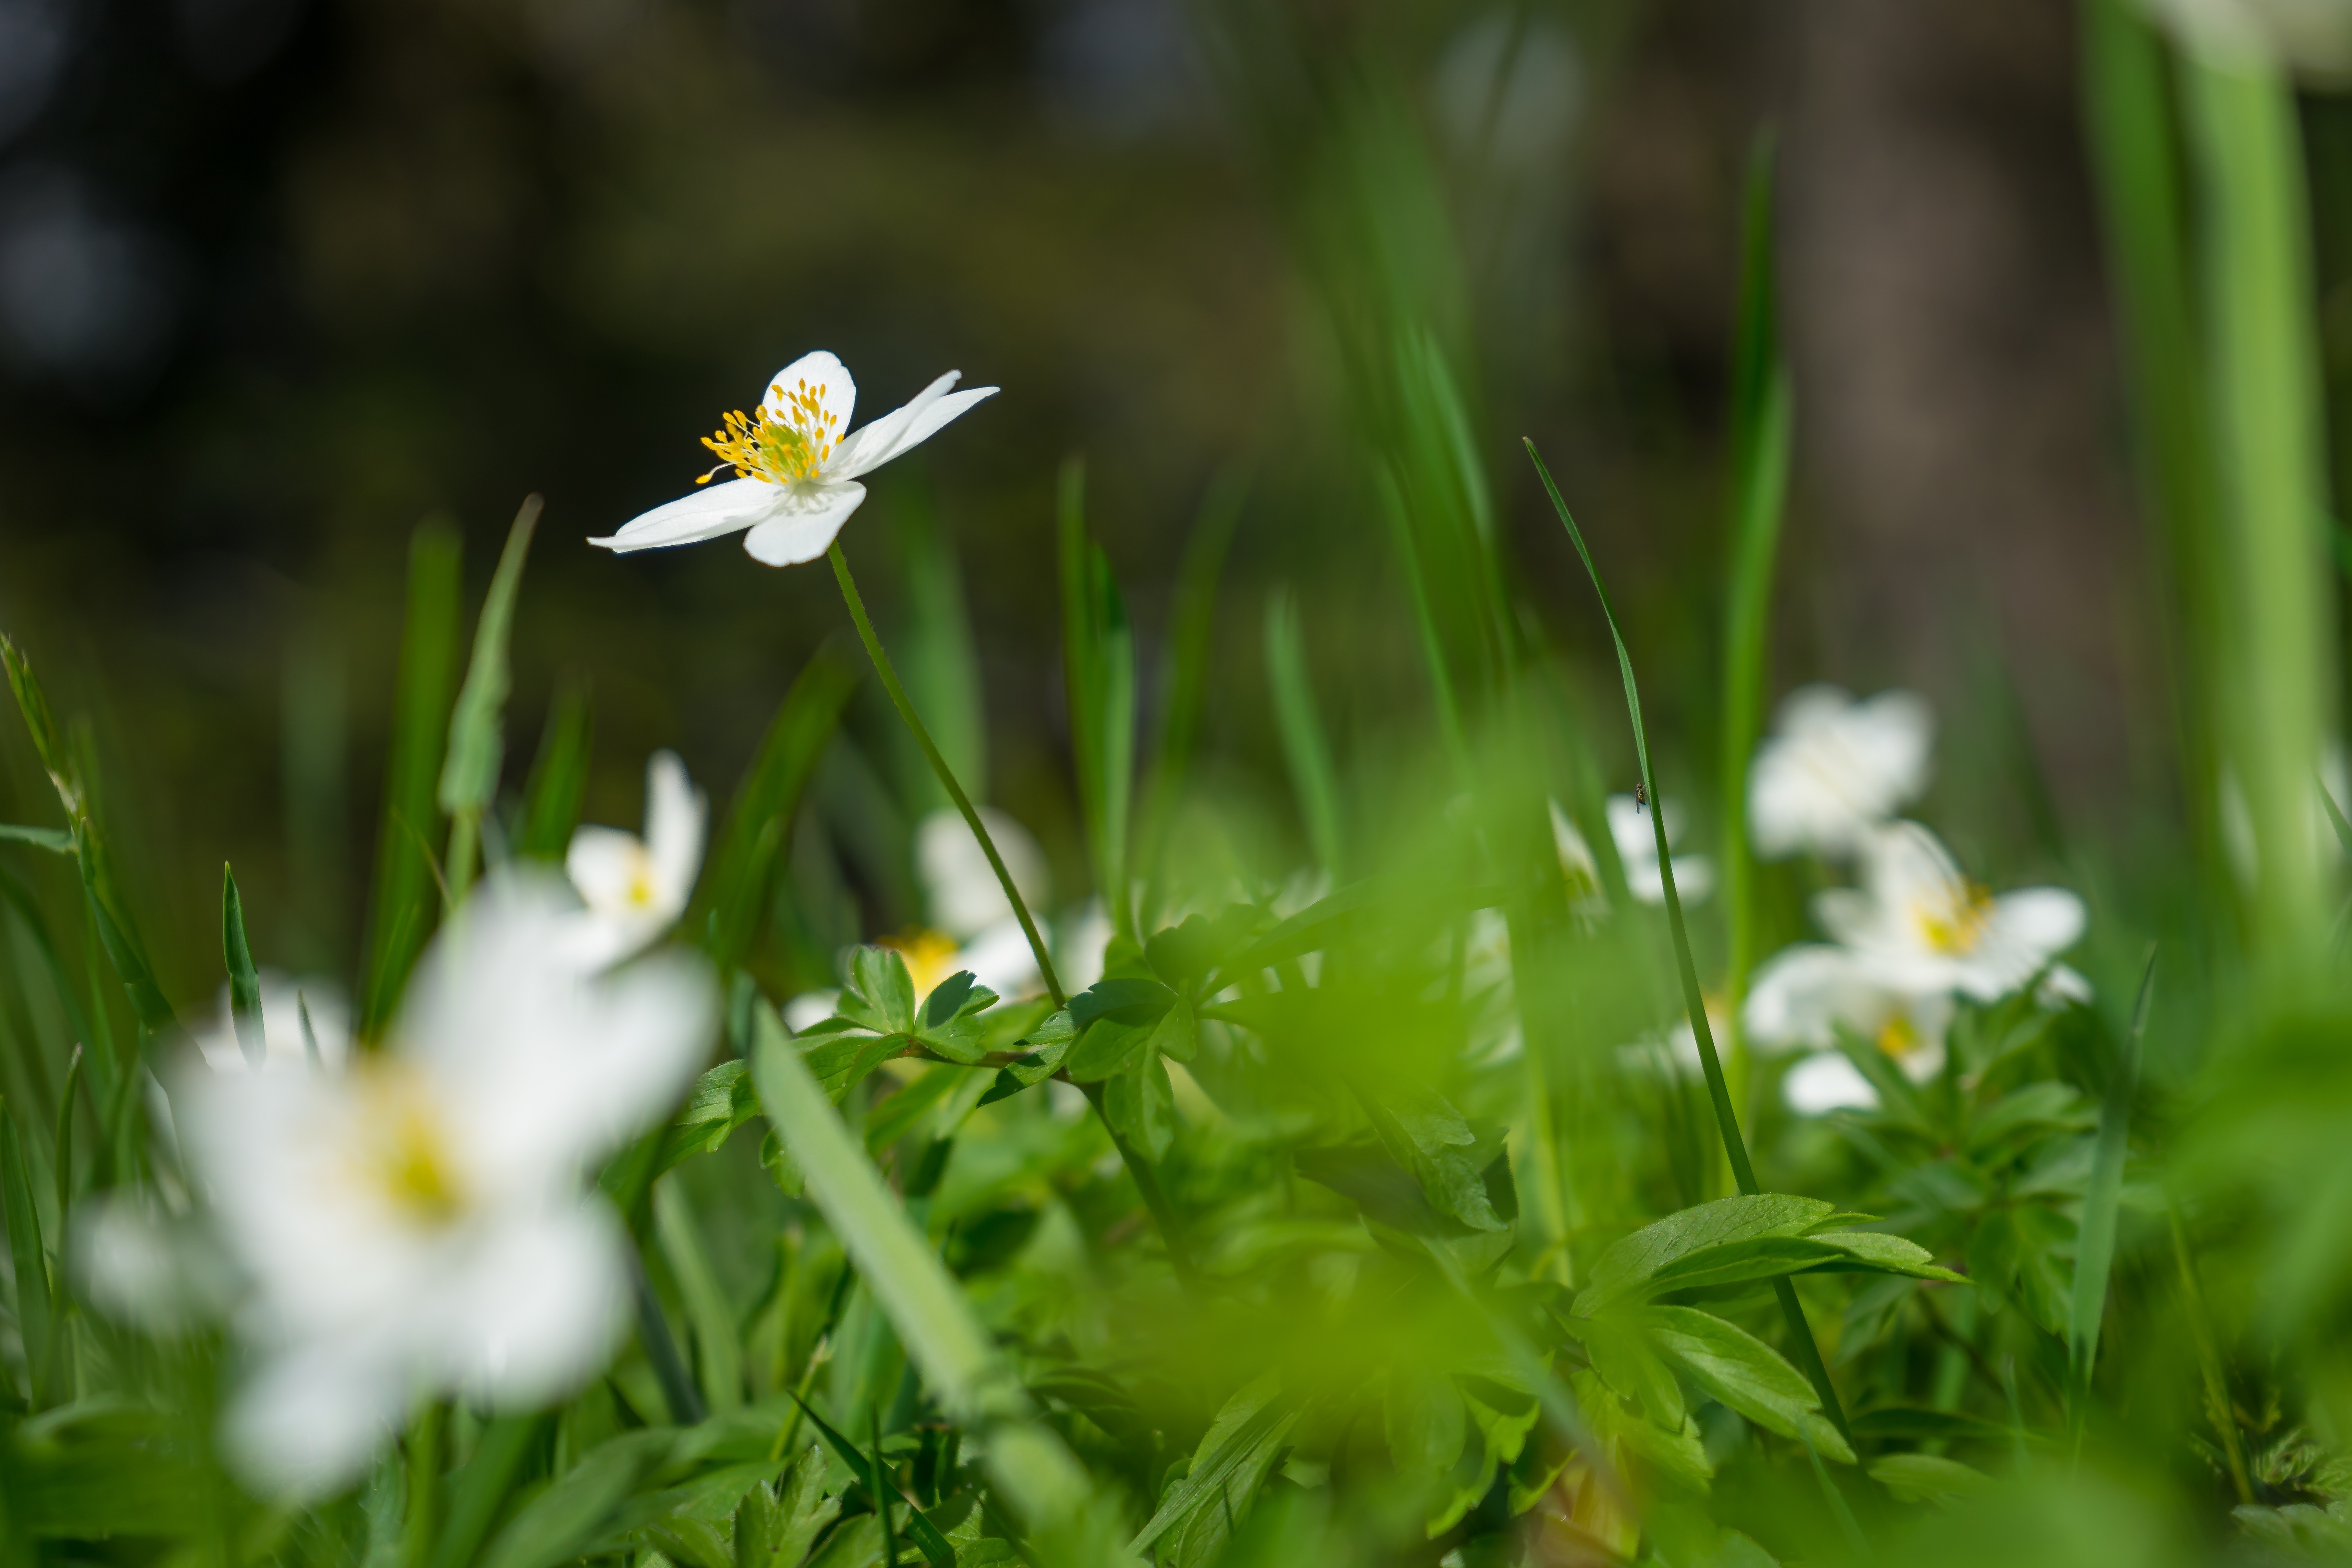
landscape, nature, grass, blossom, bokeh, plant, lawn, meadow, leaf, flower, bloom, summer, daisy, spring, green, macro, botany, colorful, yellow, flora, wildflower, blade of grass, background, narcissus, flower meadow, spring flower, macro photography, blossomed, white blossom, flowering plant, signs of spring, summer flower, desktop background, screen background, spring meadow, oxeye daisy, land plant, chamaemelum nobile